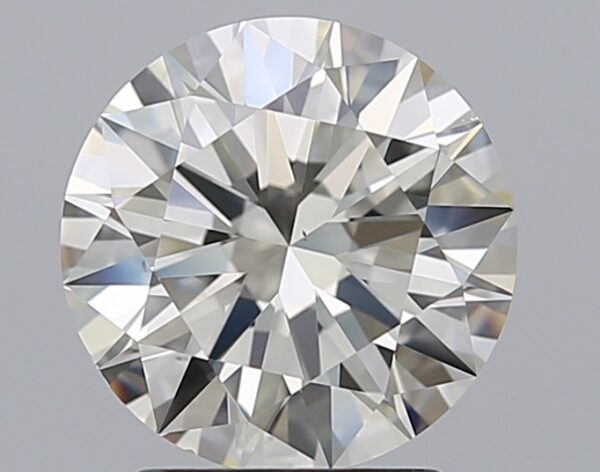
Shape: round
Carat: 2
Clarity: VS2
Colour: K
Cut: EX
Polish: EX
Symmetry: EX
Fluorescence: M
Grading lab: GIA
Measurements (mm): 8.07 x 8.12 x 4.92